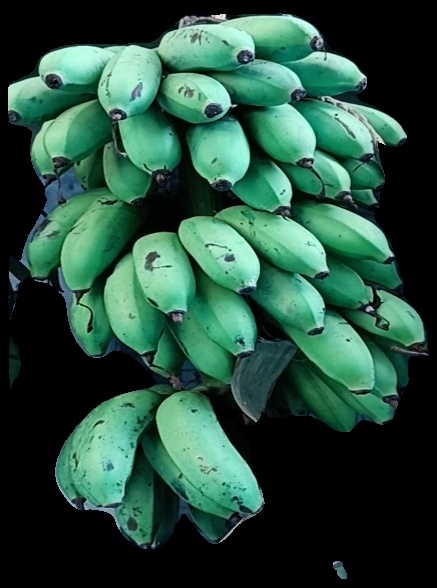
Variety: rasbale
Grade: grade2